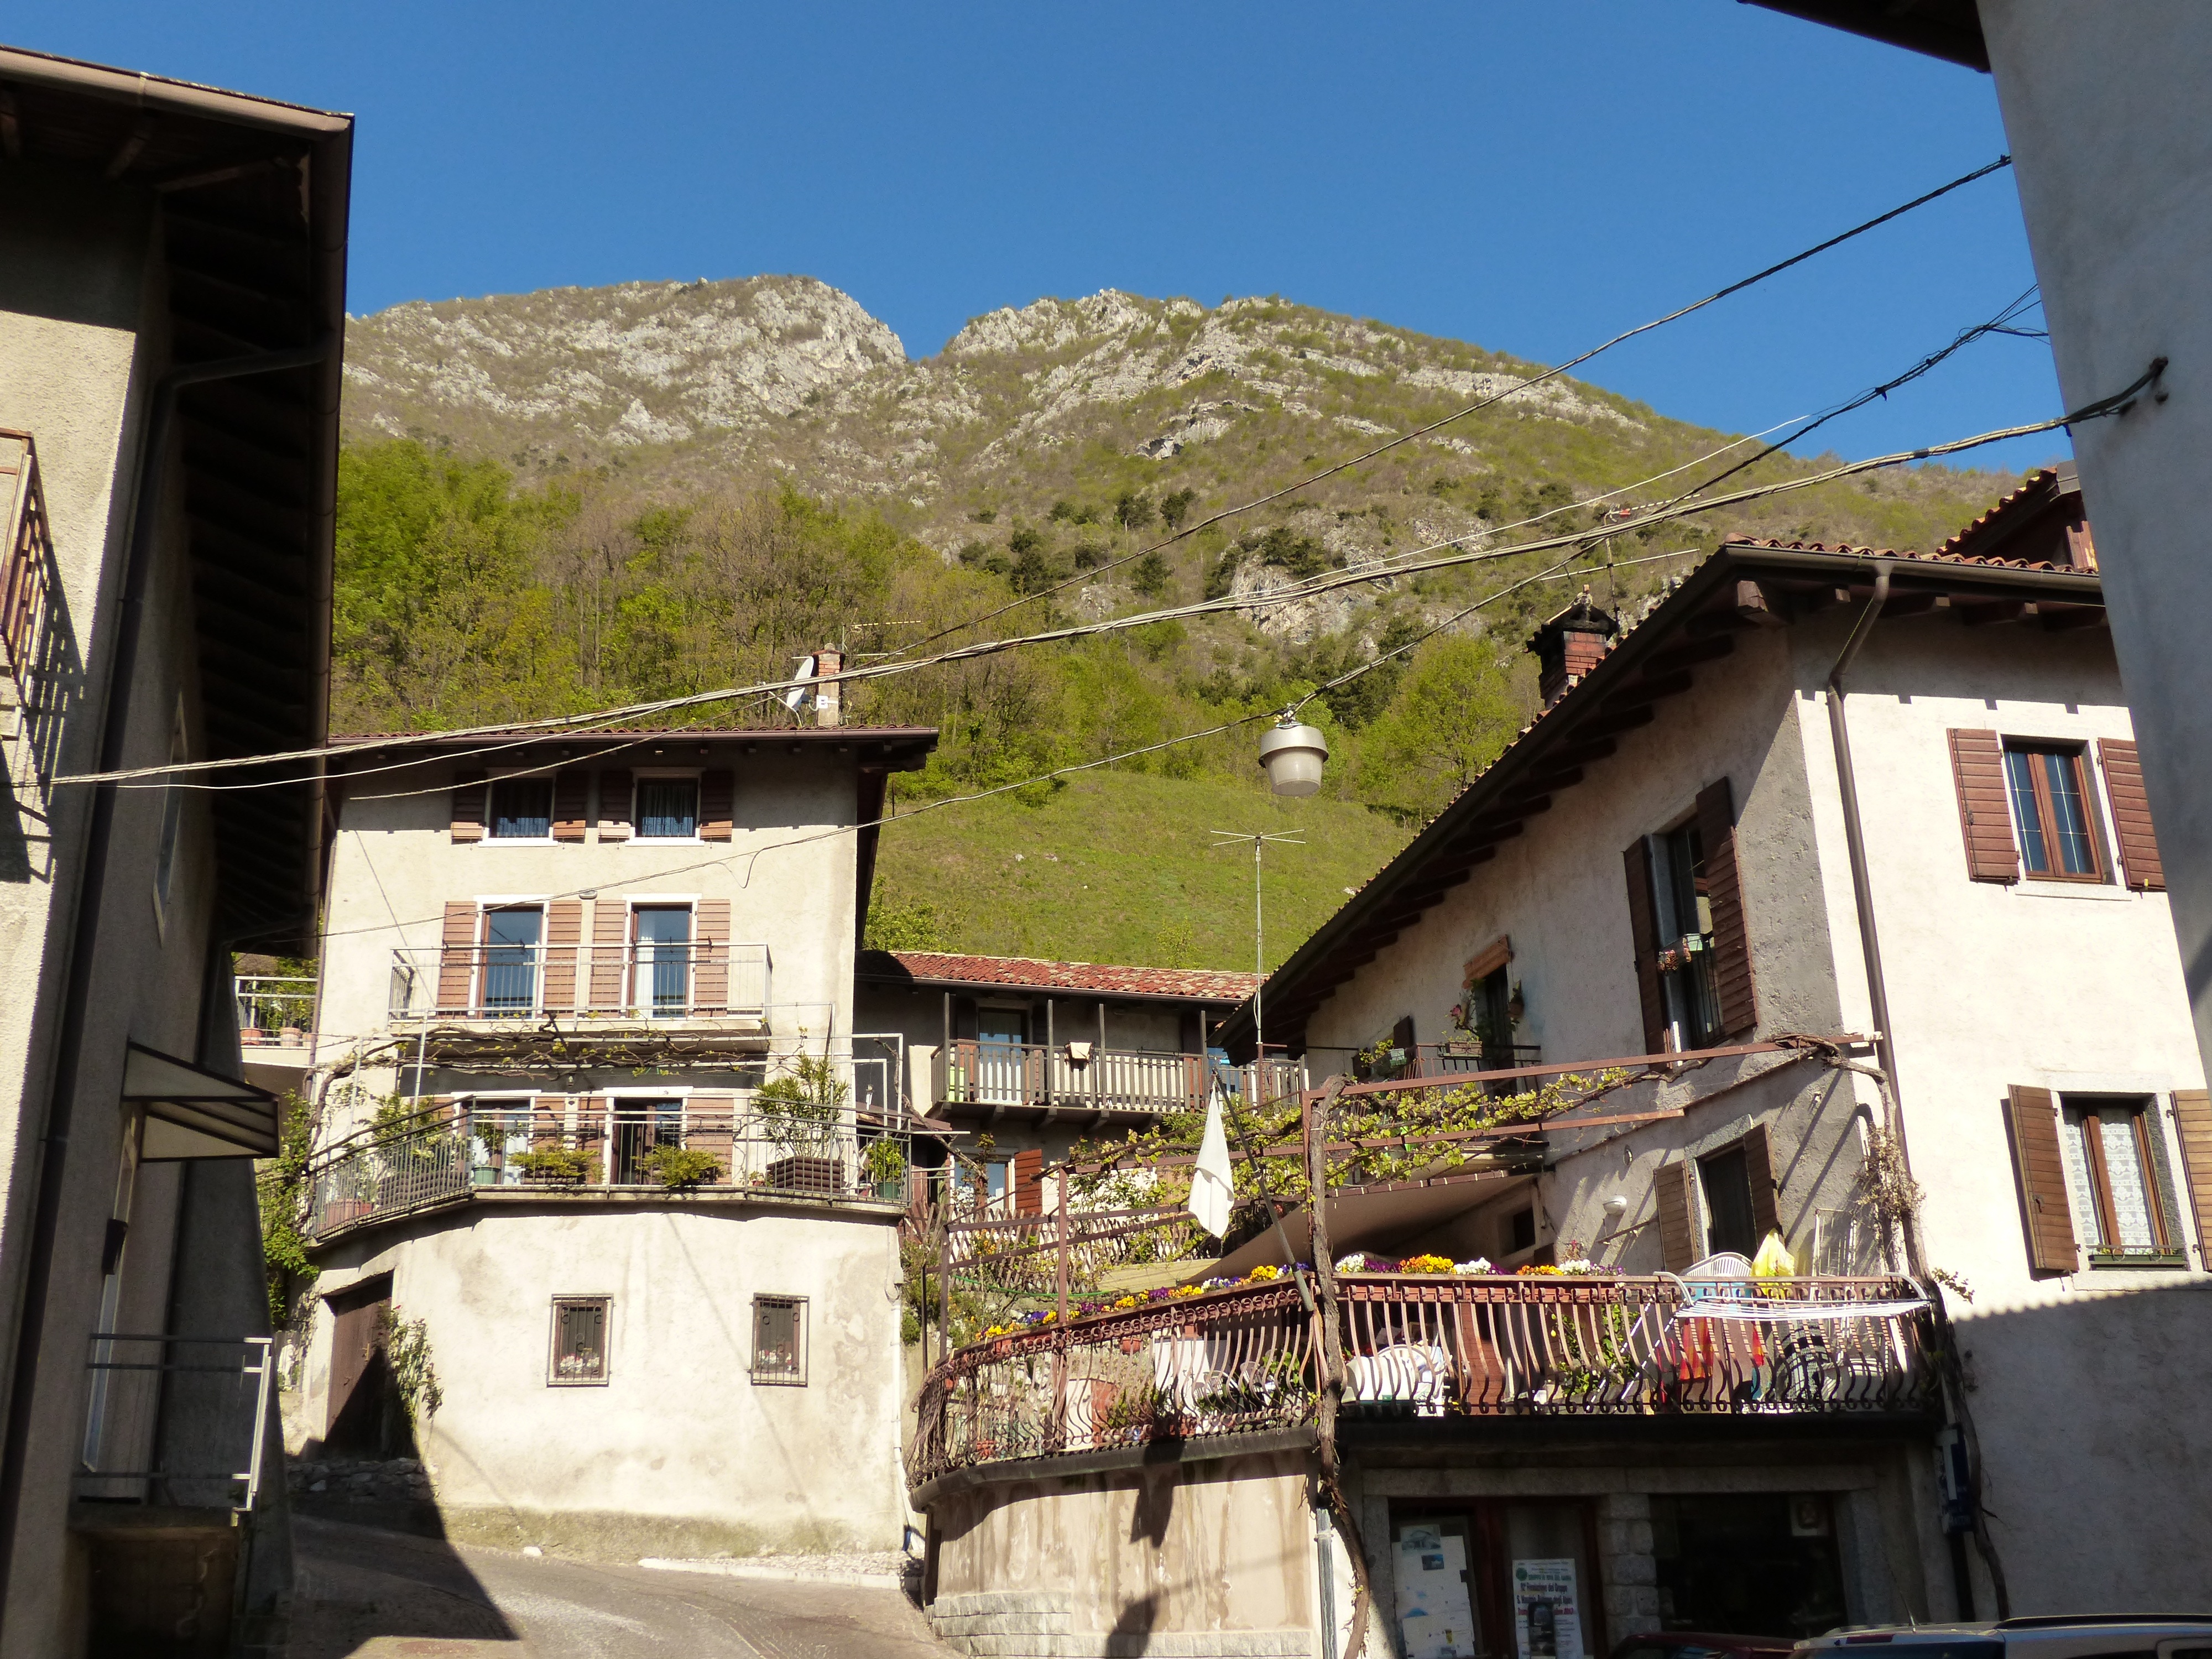
house, town, vacation, travel, village, cottage, community, italy, property, tourism, waterway, homes, italian, neighbourhood, human settlement, pregasina